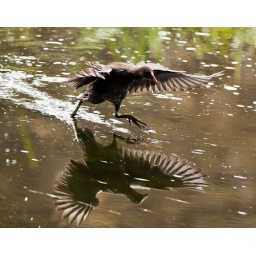
A moorhen running across the water of the Grand Canal in Dublin.